Benghazi

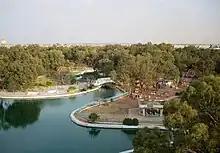
Benghazi Zoo (al-Bosco) in al-Fuwayhat, one of Benghazi's greenest and wealthiest neighbourhoods

Benghazi is a transport hub in Eastern Libya and is an important city on the northern coastal road that crosses the country. An efficiently designed system of roads, bridges and underpasses cover Benghazi, however traffic jams and poorly maintained streets are not uncommon. A microbus system covers many areas of the city and has its base in Al-Funduq. National and international bus services also leave from Al-Fudnuq from the central bus station. In 2010, earthworks were underway in the city for a rail network which will traverse northern Libya.